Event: Nepal Earthquake
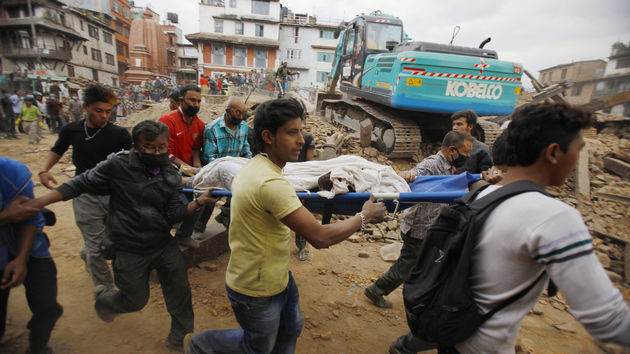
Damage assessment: damage